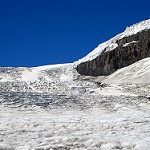
Scene: Outdoor